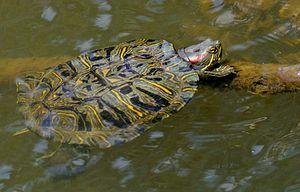
Tortue de Floride dans l'étang du château de la chasse (forêt de Montmorency - Val d'Oise)
Trachemys scripta elegans, la Tortue de Floride ou Trachémyde à tempes rouges ou encore Tortue à tempes rouges et Tortue à oreilles rouges est une sous-espèce de tortue de la famille des Emydidae présente à l'état naturel en Amérique du nord, d'où elle est originaire, et en Europe, où elle est désormais naturalisée.
Le parc naturel régional de la Brenne est un parc naturel régional français, qui est situé dans le département de l'Indre, en région Centre-Val de Loire.